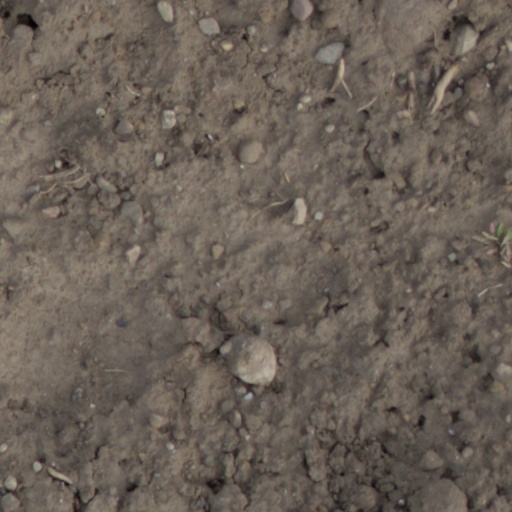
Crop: wheat